Breakfast at Tiffany's (film)

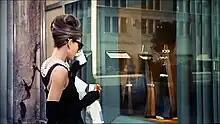
Hepburn outside the Tiffany & Co. flagship store during the film's opening sequence.

After Paramount producers Martin Jurow and Richard Shepherd optioned the film rights to Capote's novella, they hired Sumner Locke Elliott to write its screenplay. Although this was generally faithful to the source material, Jurow and Shepherd disliked it and he was replaced by George Axelrod. Axelrod, who previously made structural changes to the source material while adapting "The Seven Year Itch" (1955), worked with Jurow and Shepherd to deviate from Capote's novella. This included altering its plot and tone to be a romantic comedy, replacing its unnamed gay narrator with a named, heterosexual male love interest, adding new characters, and reducing the gay subtext.